Irish Army

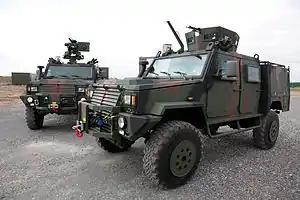
The RG Outrider, in use with the Irish Army in various roles

The responsibility for the procurement and maintenance of all ordnance equipment is vested in the Ordnance Corps and encompasses a spectrum of equipment ranging from anti-aircraft missiles and naval armament to the uniforms worn by military personnel. The corps is also responsible for the procurement of food and provision of commercial catering services. These tasks are of a technical nature and the corps personnel are appropriately qualified and with the expertise to afford technical evaluation of complete weapon systems, it also includes embracing weapons, ammunition, fire control instruments and night vision equipment. The Ordnance Corps provides improvised explosive device disposal within the state, in support of the Garda Síochána. Courses are conducted for its own personnel and for students from the military and police of other nations. Ordnance Corps personnel continue to serve in overseas missions and are an essential component of missions involving troops.